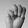
ASL letter: M